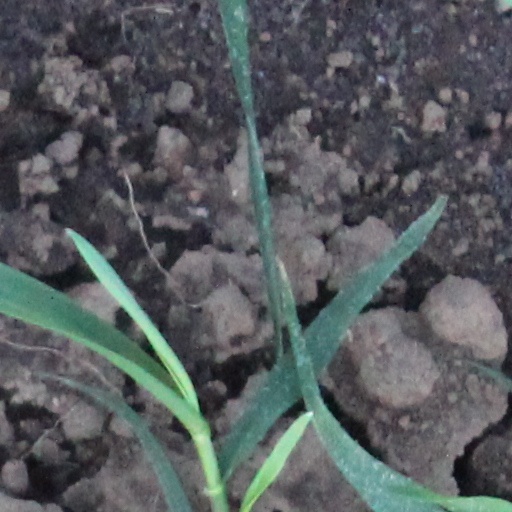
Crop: wheat